Tender Is the Night

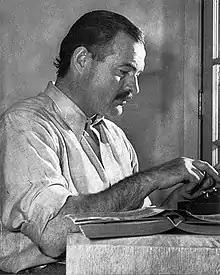
Ernest Hemingway believed that the negative reaction by literary critics towards Fitzgerald's novel stemmed from Depression-era America's reaction to Fitzgerald's status as a symbol of Jazz Age excess.

Fitzgerald deemed the novel to be his masterwork and believed it would eclipse the acclaim of his previous works. It was instead met with lukewarm sales and mixed reviews. One book review in "The New York Times" by critic J. Donald Adams was particularly harsh: